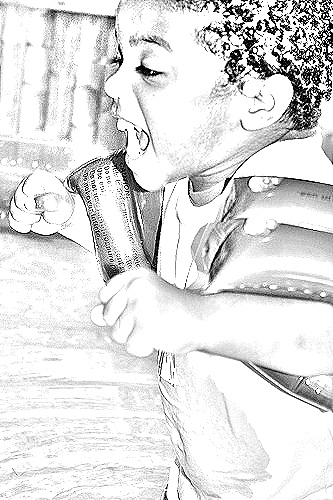
Portrait style: Sketch Portrait